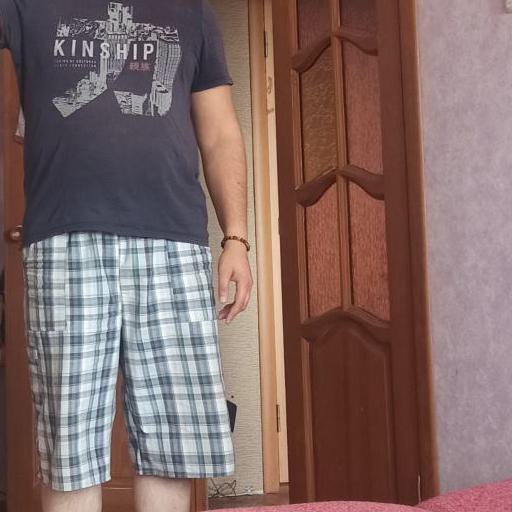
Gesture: no_gesture